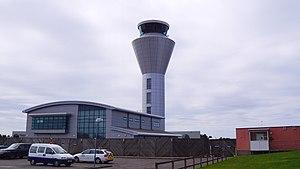
L'aéroport de Jersey est un aéroport situé dans la paroisse Saint-Pierre à Jersey dans les îles Anglo-Normandes.